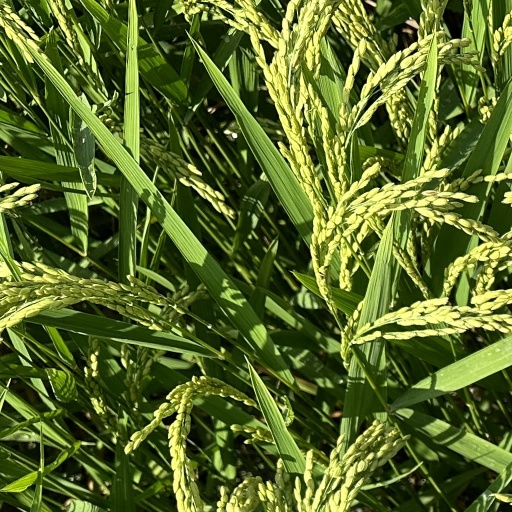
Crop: rice